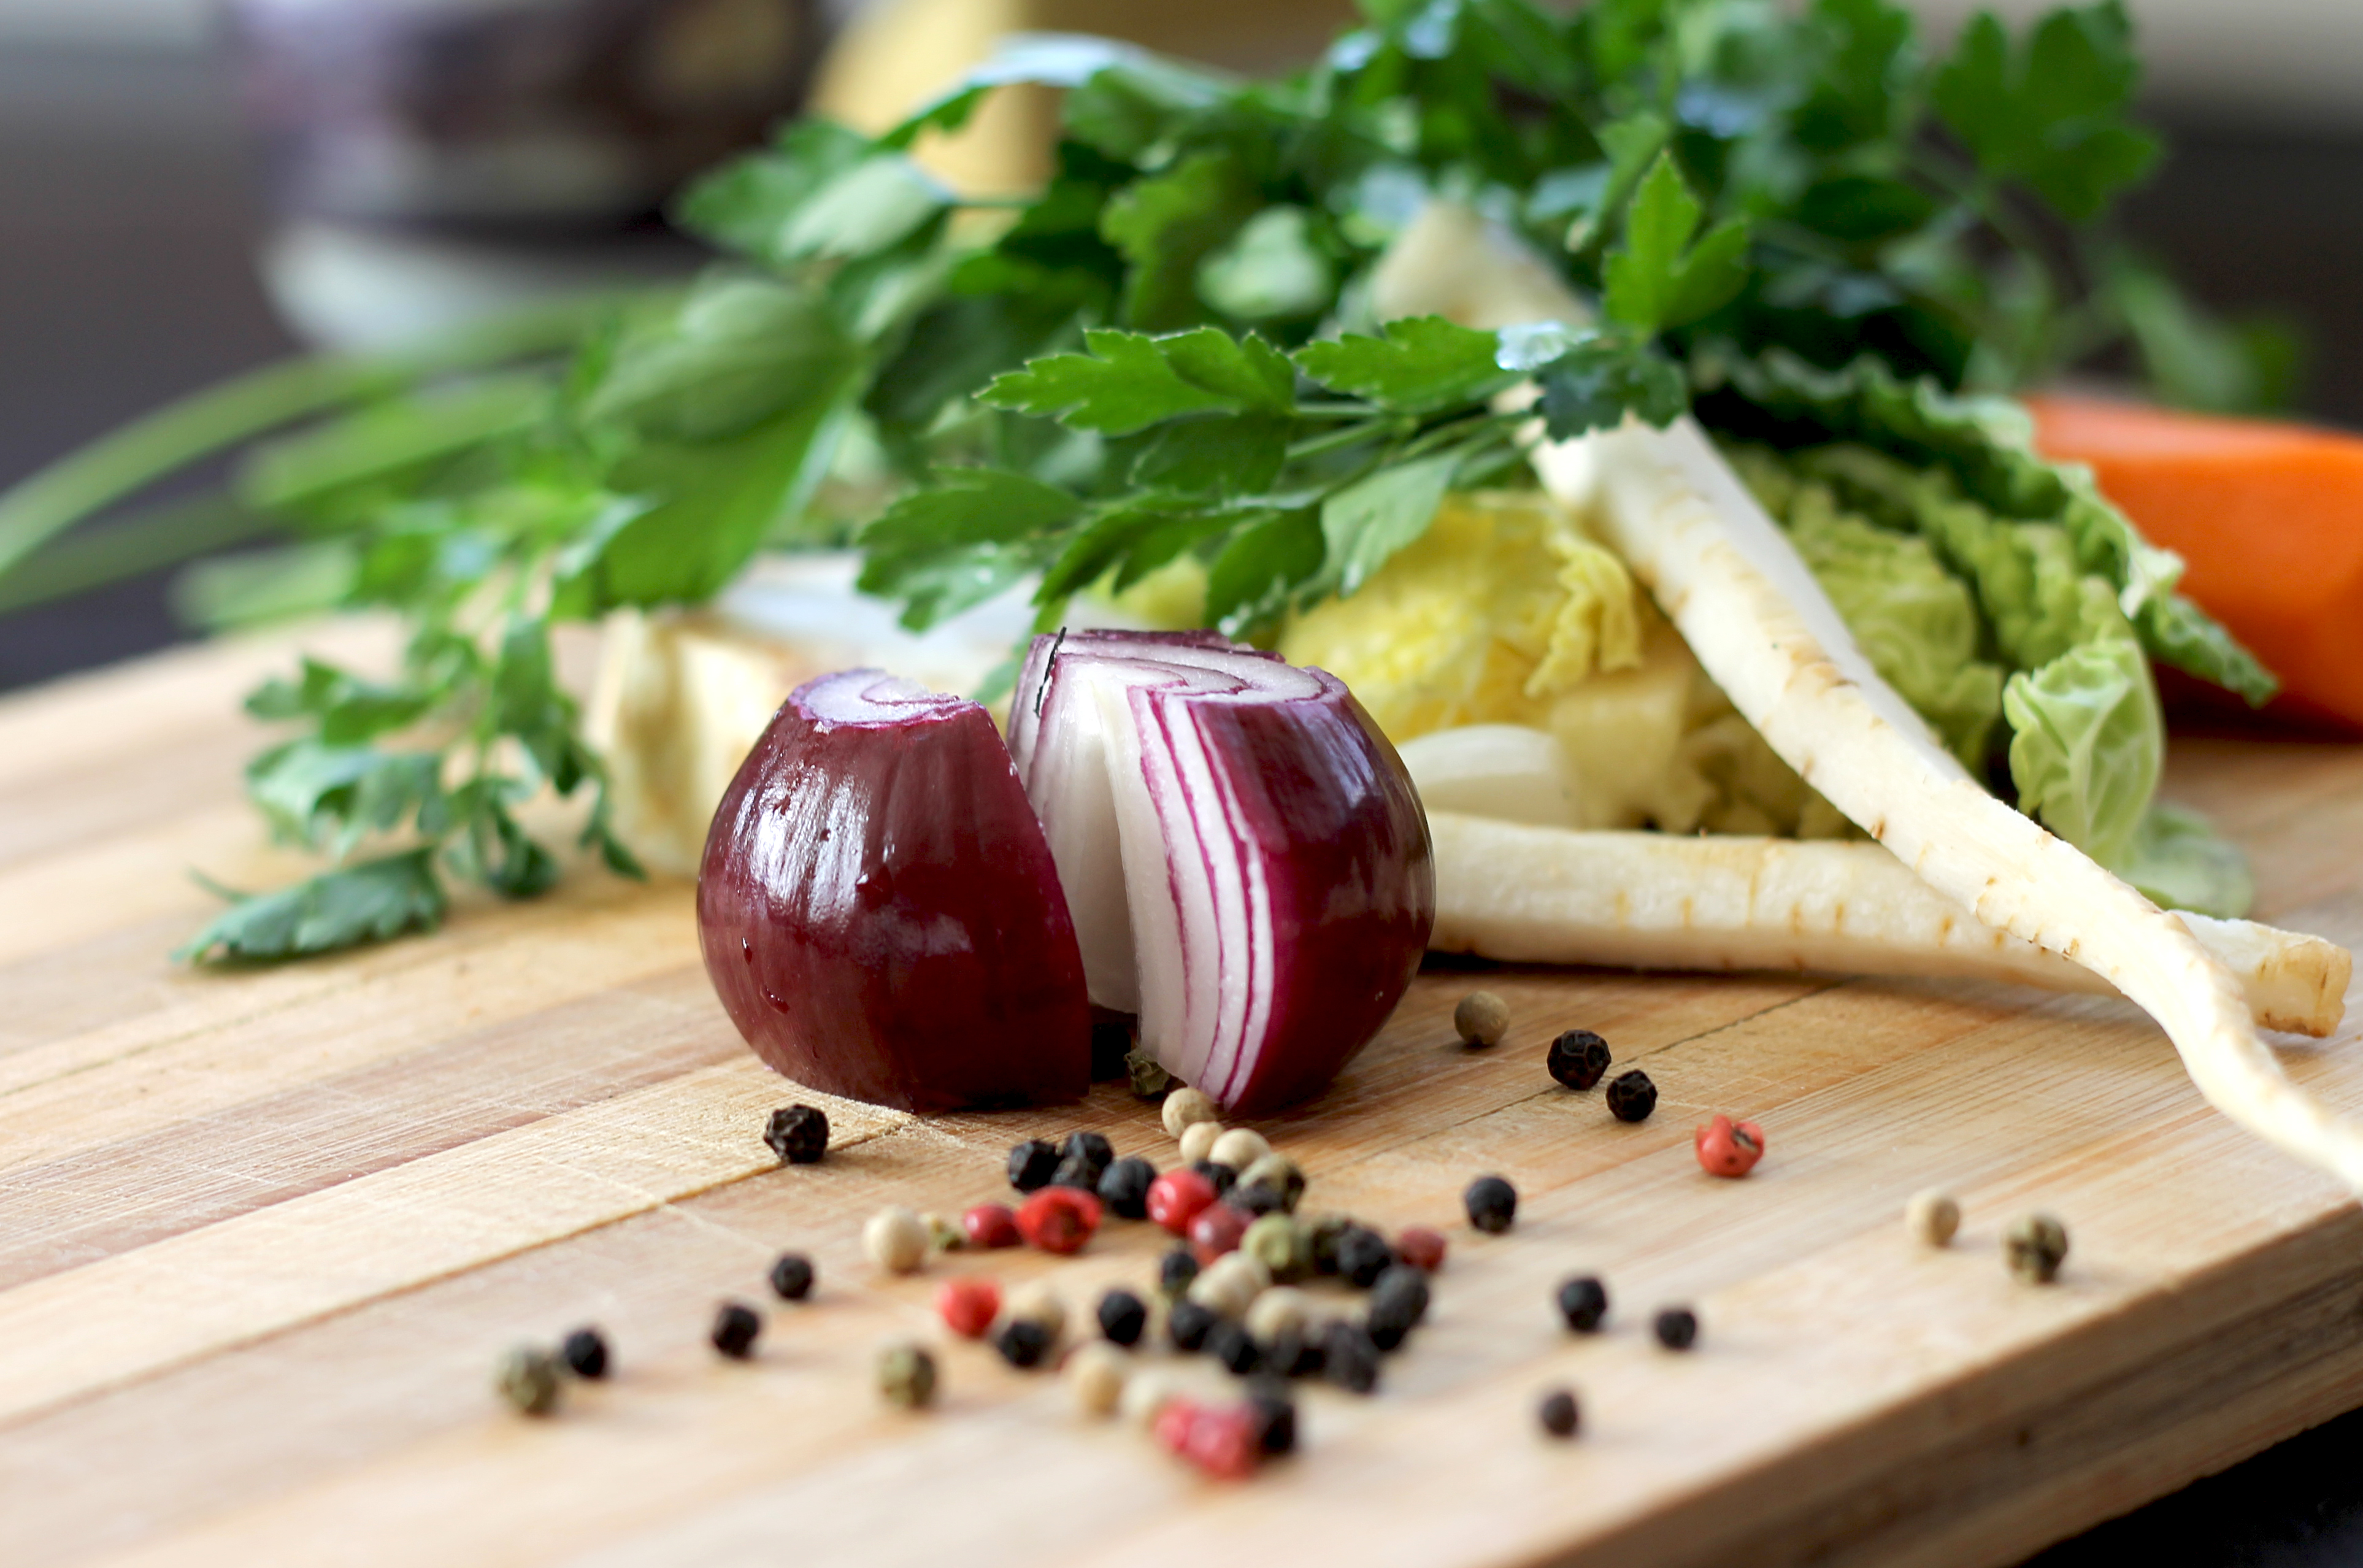
dish, meal, food, cooking, ingredient, produce, vegetable, kitchen, gourmet, eat, cuisine, delicious, slice, carrot, seasoning, vegetables, spices, tasty, vegetarian, cutting board, onions, foodporn, flowering plant, vegies, land plant